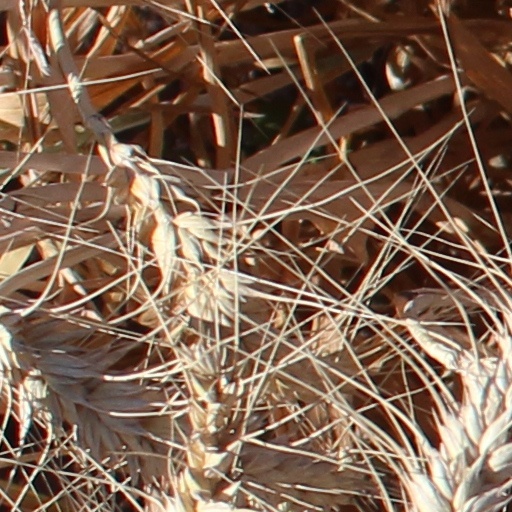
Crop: wheat